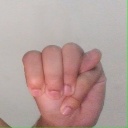
अक्षर: म